Paul Fong

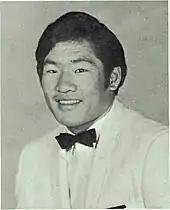
Fong in Sunnyvale High School's 1971 yearbook

Fong was born in Macau, then a Portuguese colony, in 1952. When he was three years old, his family moved from Macau to the San Francisco Bay Area.